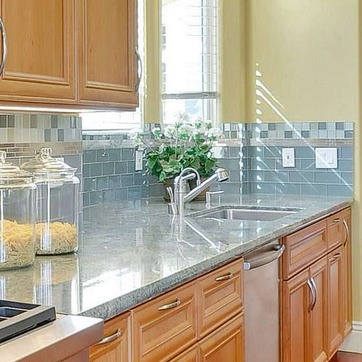
Material: metal